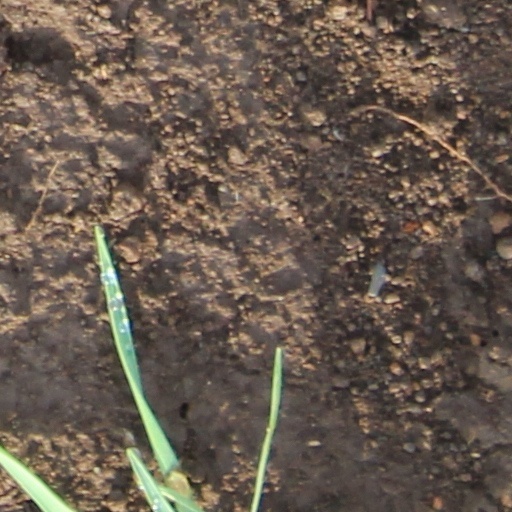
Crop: wheat